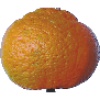
Label: mandarine